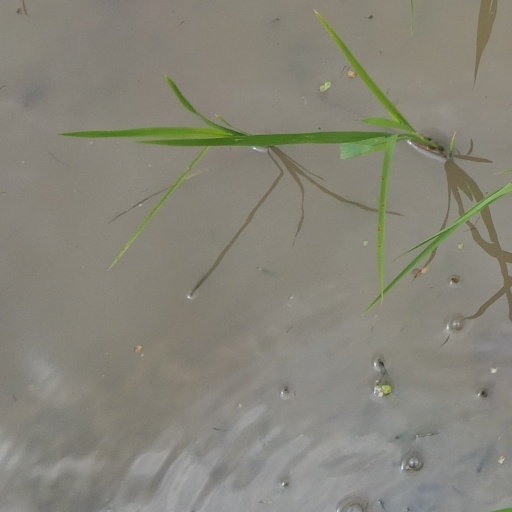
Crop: rice